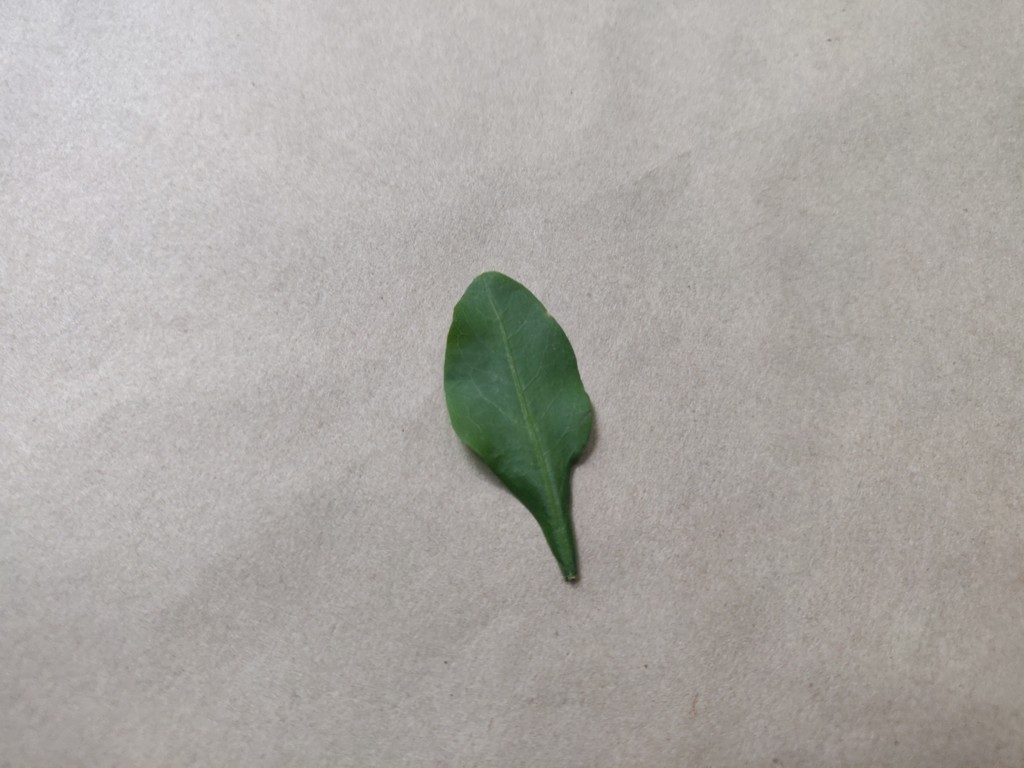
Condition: Healthy
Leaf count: single
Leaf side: front